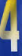
Number: 4